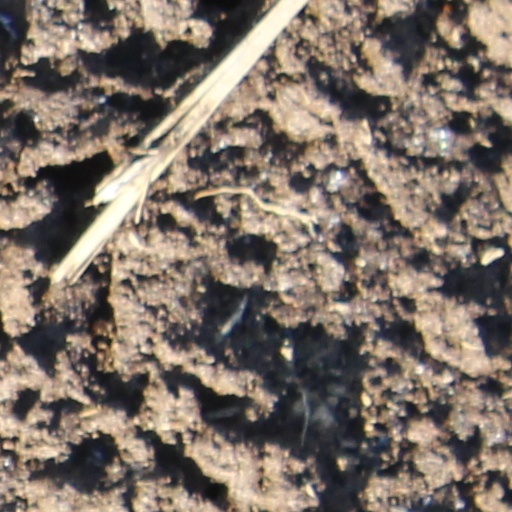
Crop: wheat